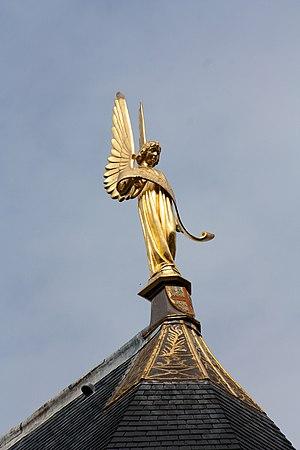
La collégiale Saint-Martin de Montmorency est une église de style gothique flamboyant du XVIᵉ siècle située dans le Val-d'Oise, en région Île-de-France. Bâtie sur un éperon rocheux et précédée d'une terrasse, elle domine la vallée de Montmorency. Remarquable pour son unicité architecturale avec une sobriété et harmonie correspondant à son premier rôle de lieu de sépulture de la maison de Montmorency, la collégiale est surtout réputée pour son exceptionnelle série de quatorze vitraux de la Renaissance, qui se distingue même sur le plan national. Depuis 1631, soit un an avant l'exécution du dernier connétable Henri II de Montmorency, elle sert également d'église paroissiale, et se concentre sur ce rôle unique après la Révolution française. Tout comme l'église Saint-François, l'ancienne collégiale accueille les fidèles catholiques de Montmorency et relève du diocèse de Pontoise. En 2010, son curé est le père Kurowski.